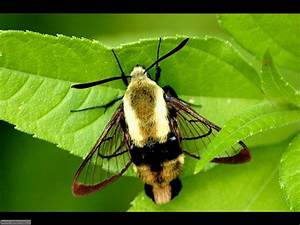
Label: farfalla